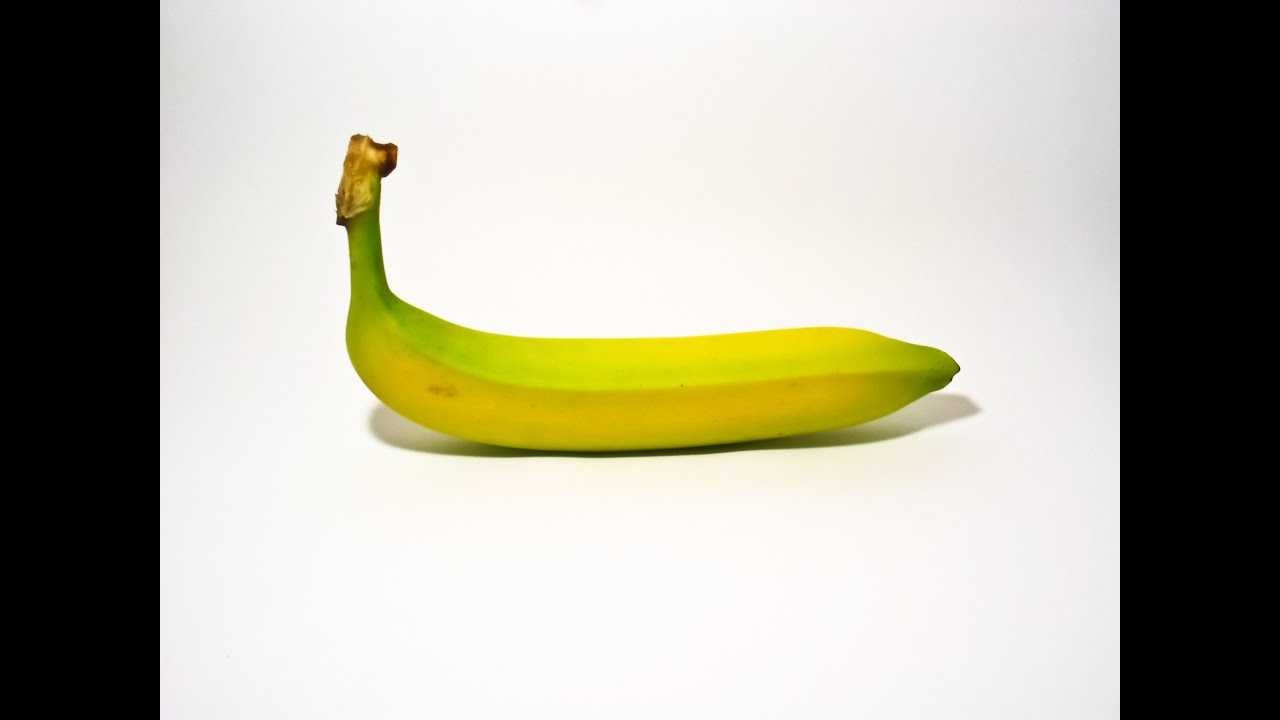
Label: Banana